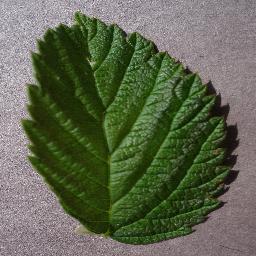
Label: Raspberry___healthy